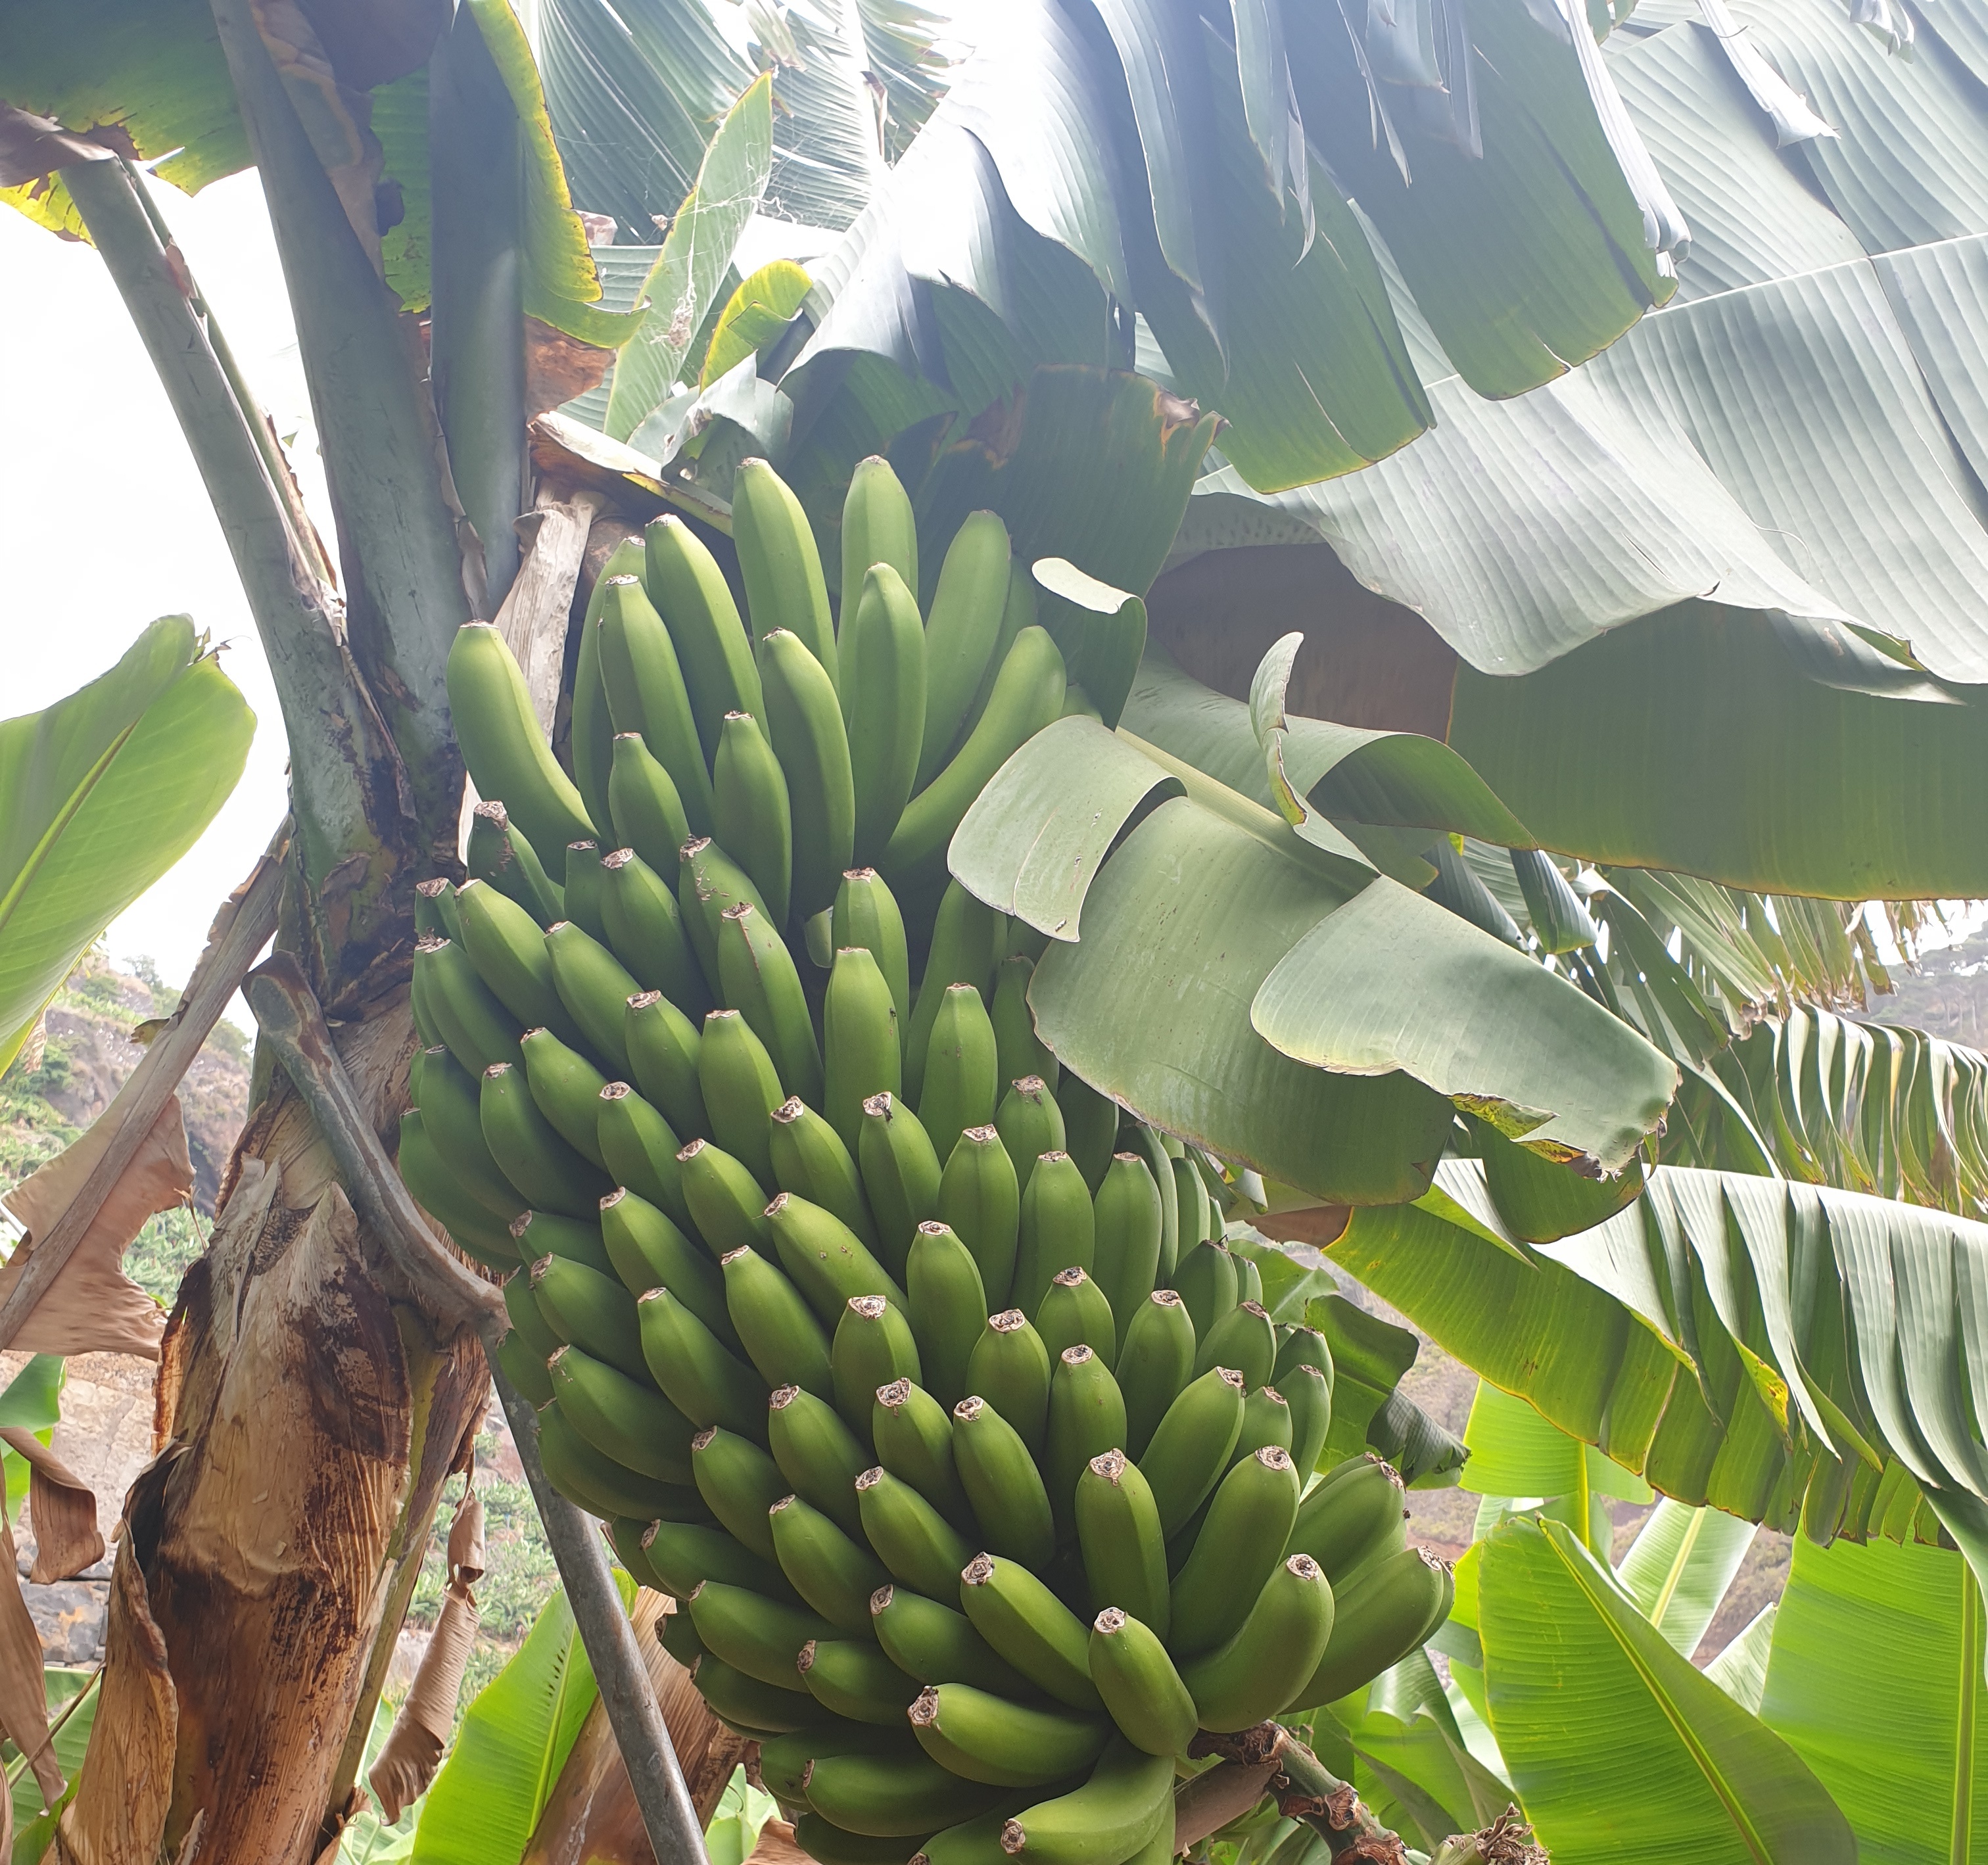
Label: Cut